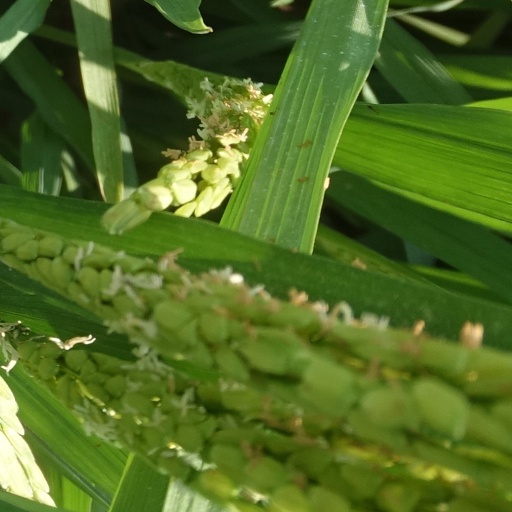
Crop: rice